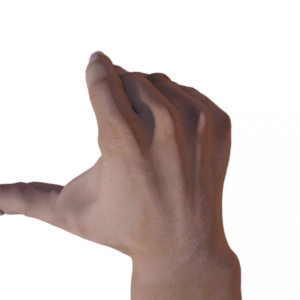
Label: rock